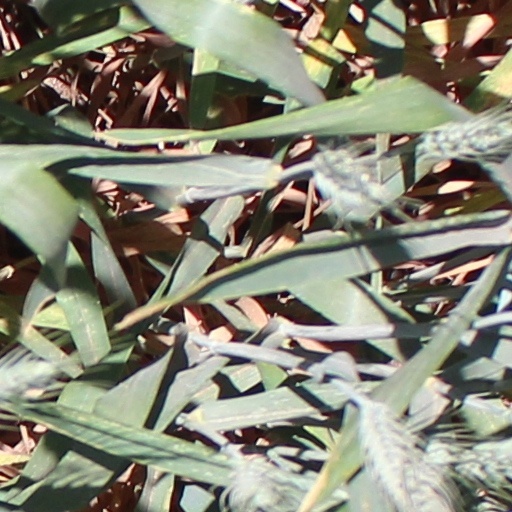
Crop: wheat